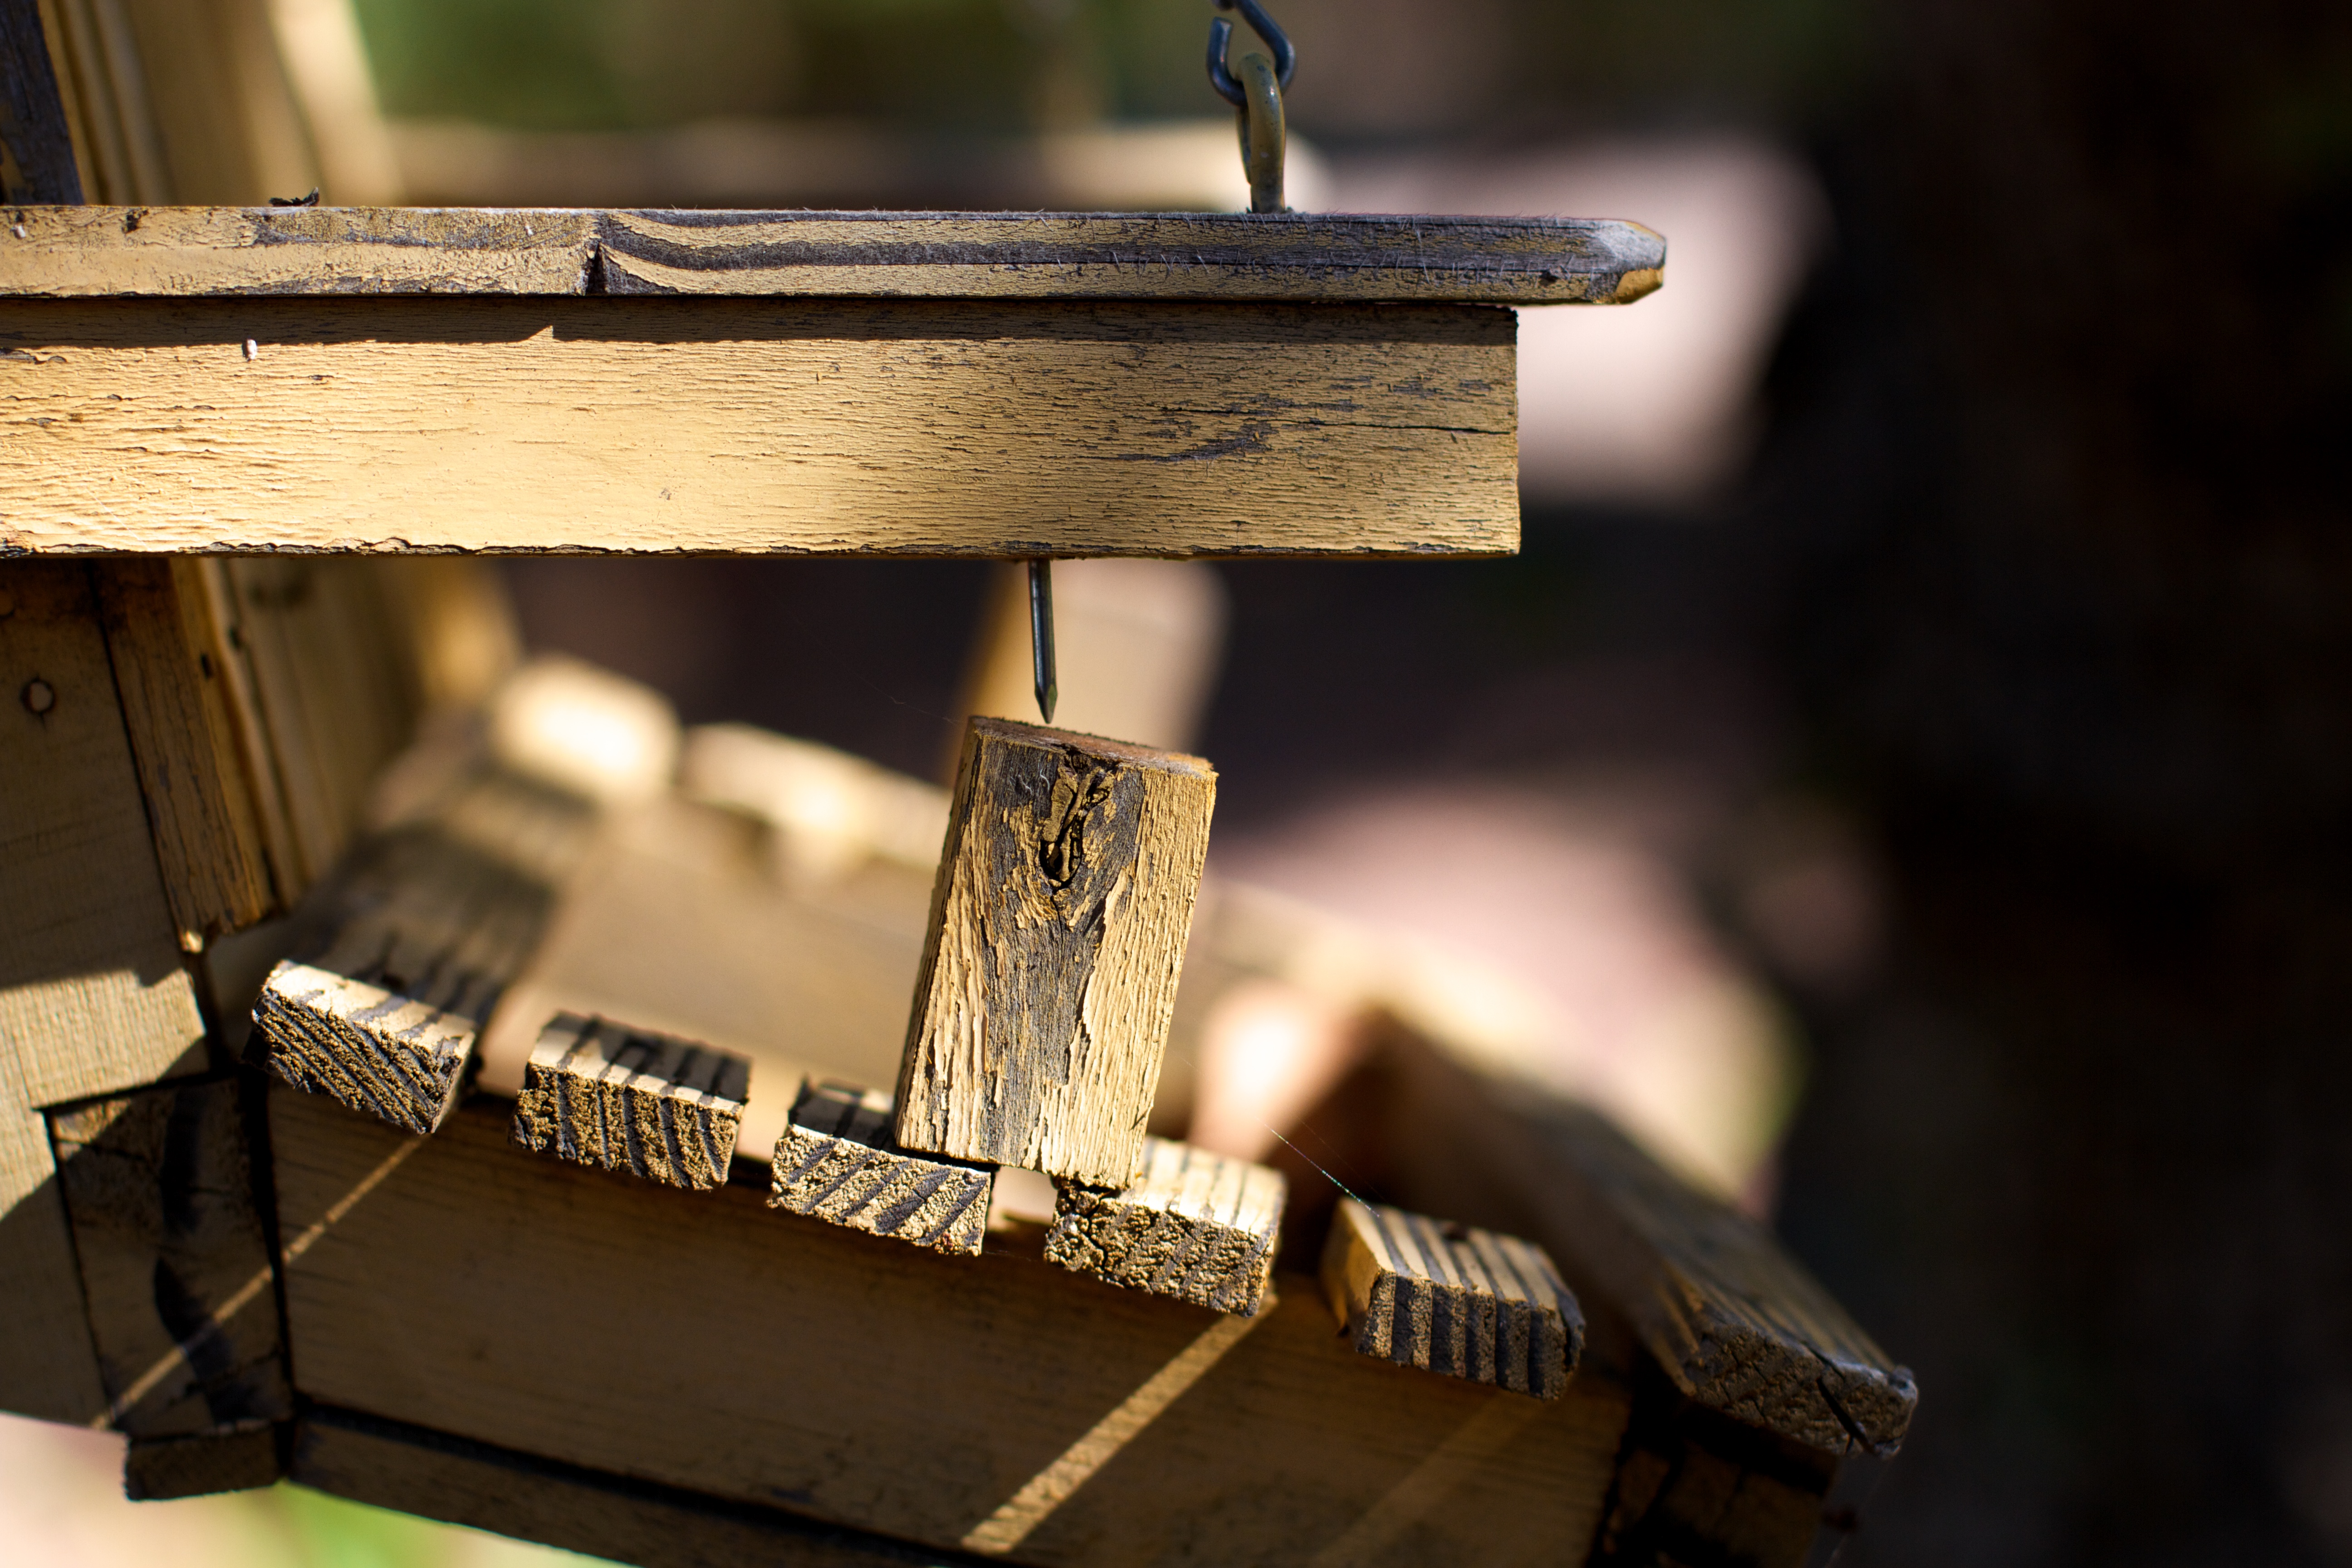
wood, lighting